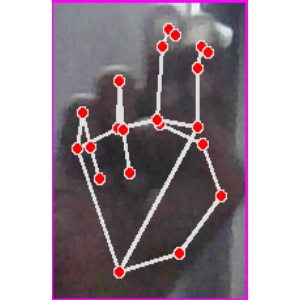
अक्षर: ह